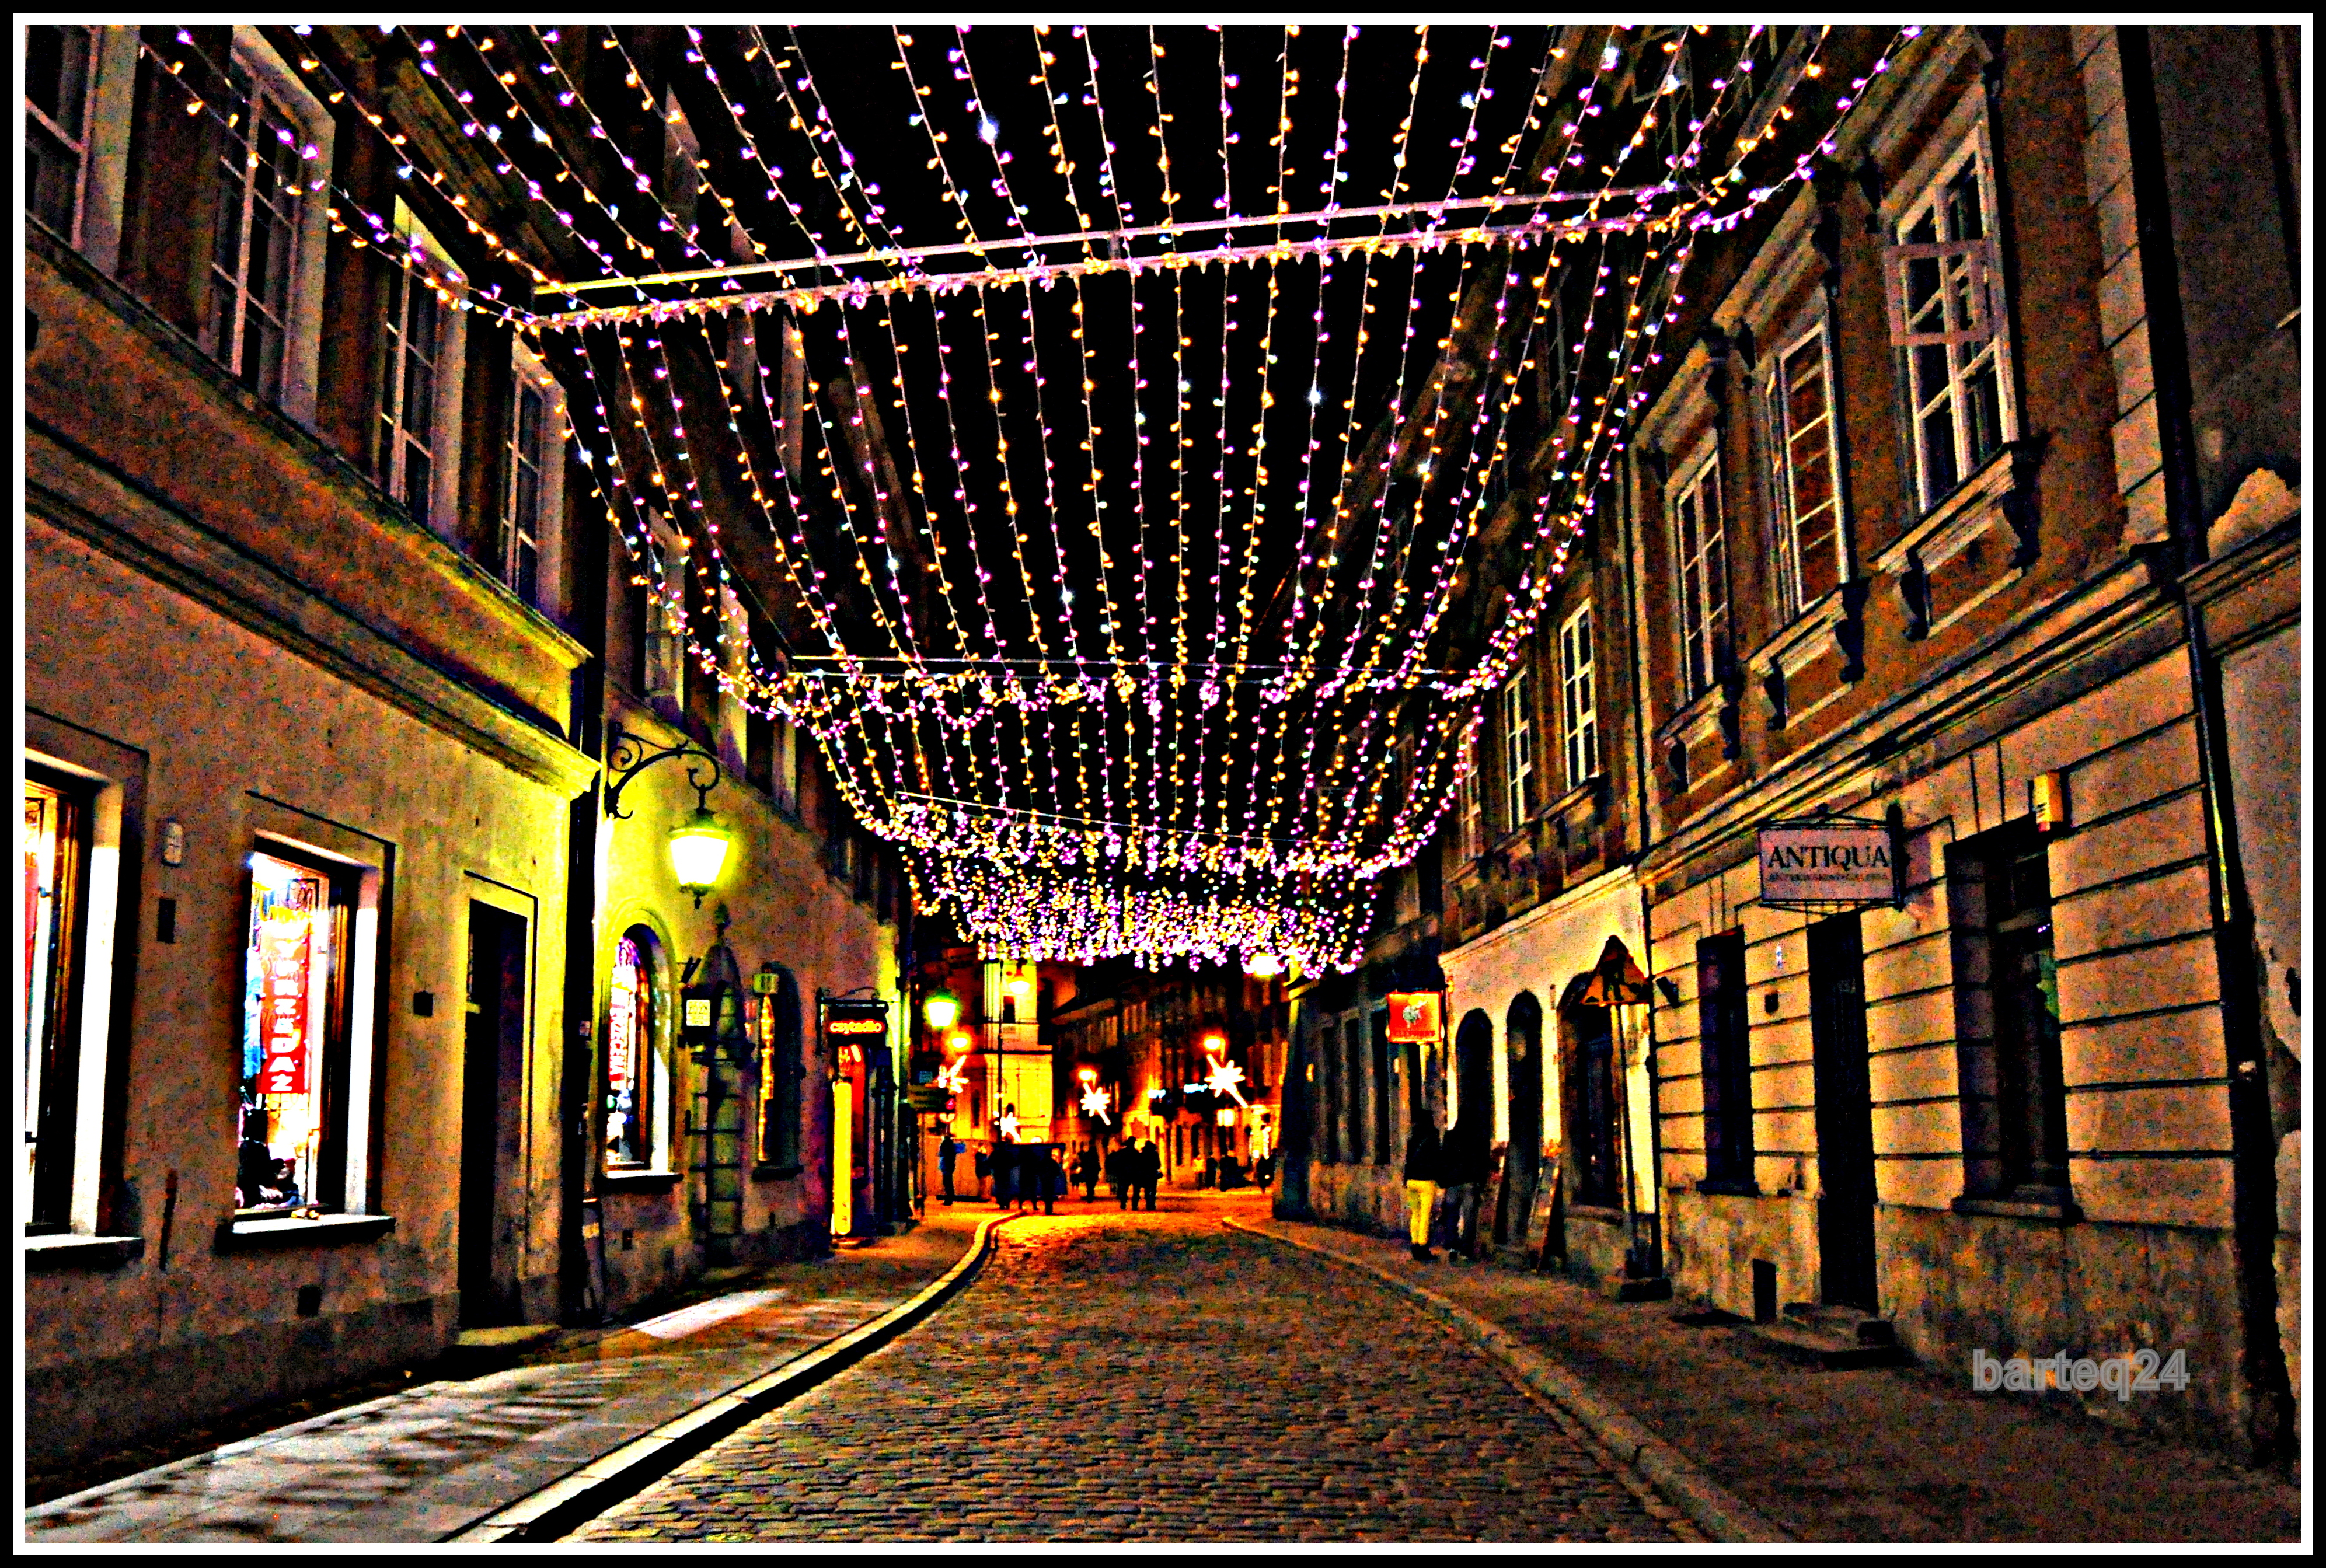
europe, poland, europa, arcade, polska, warsaw, warszawa, mazovia, mazowsze, nowemiasto, freta, warsawnewtown, fretastreet